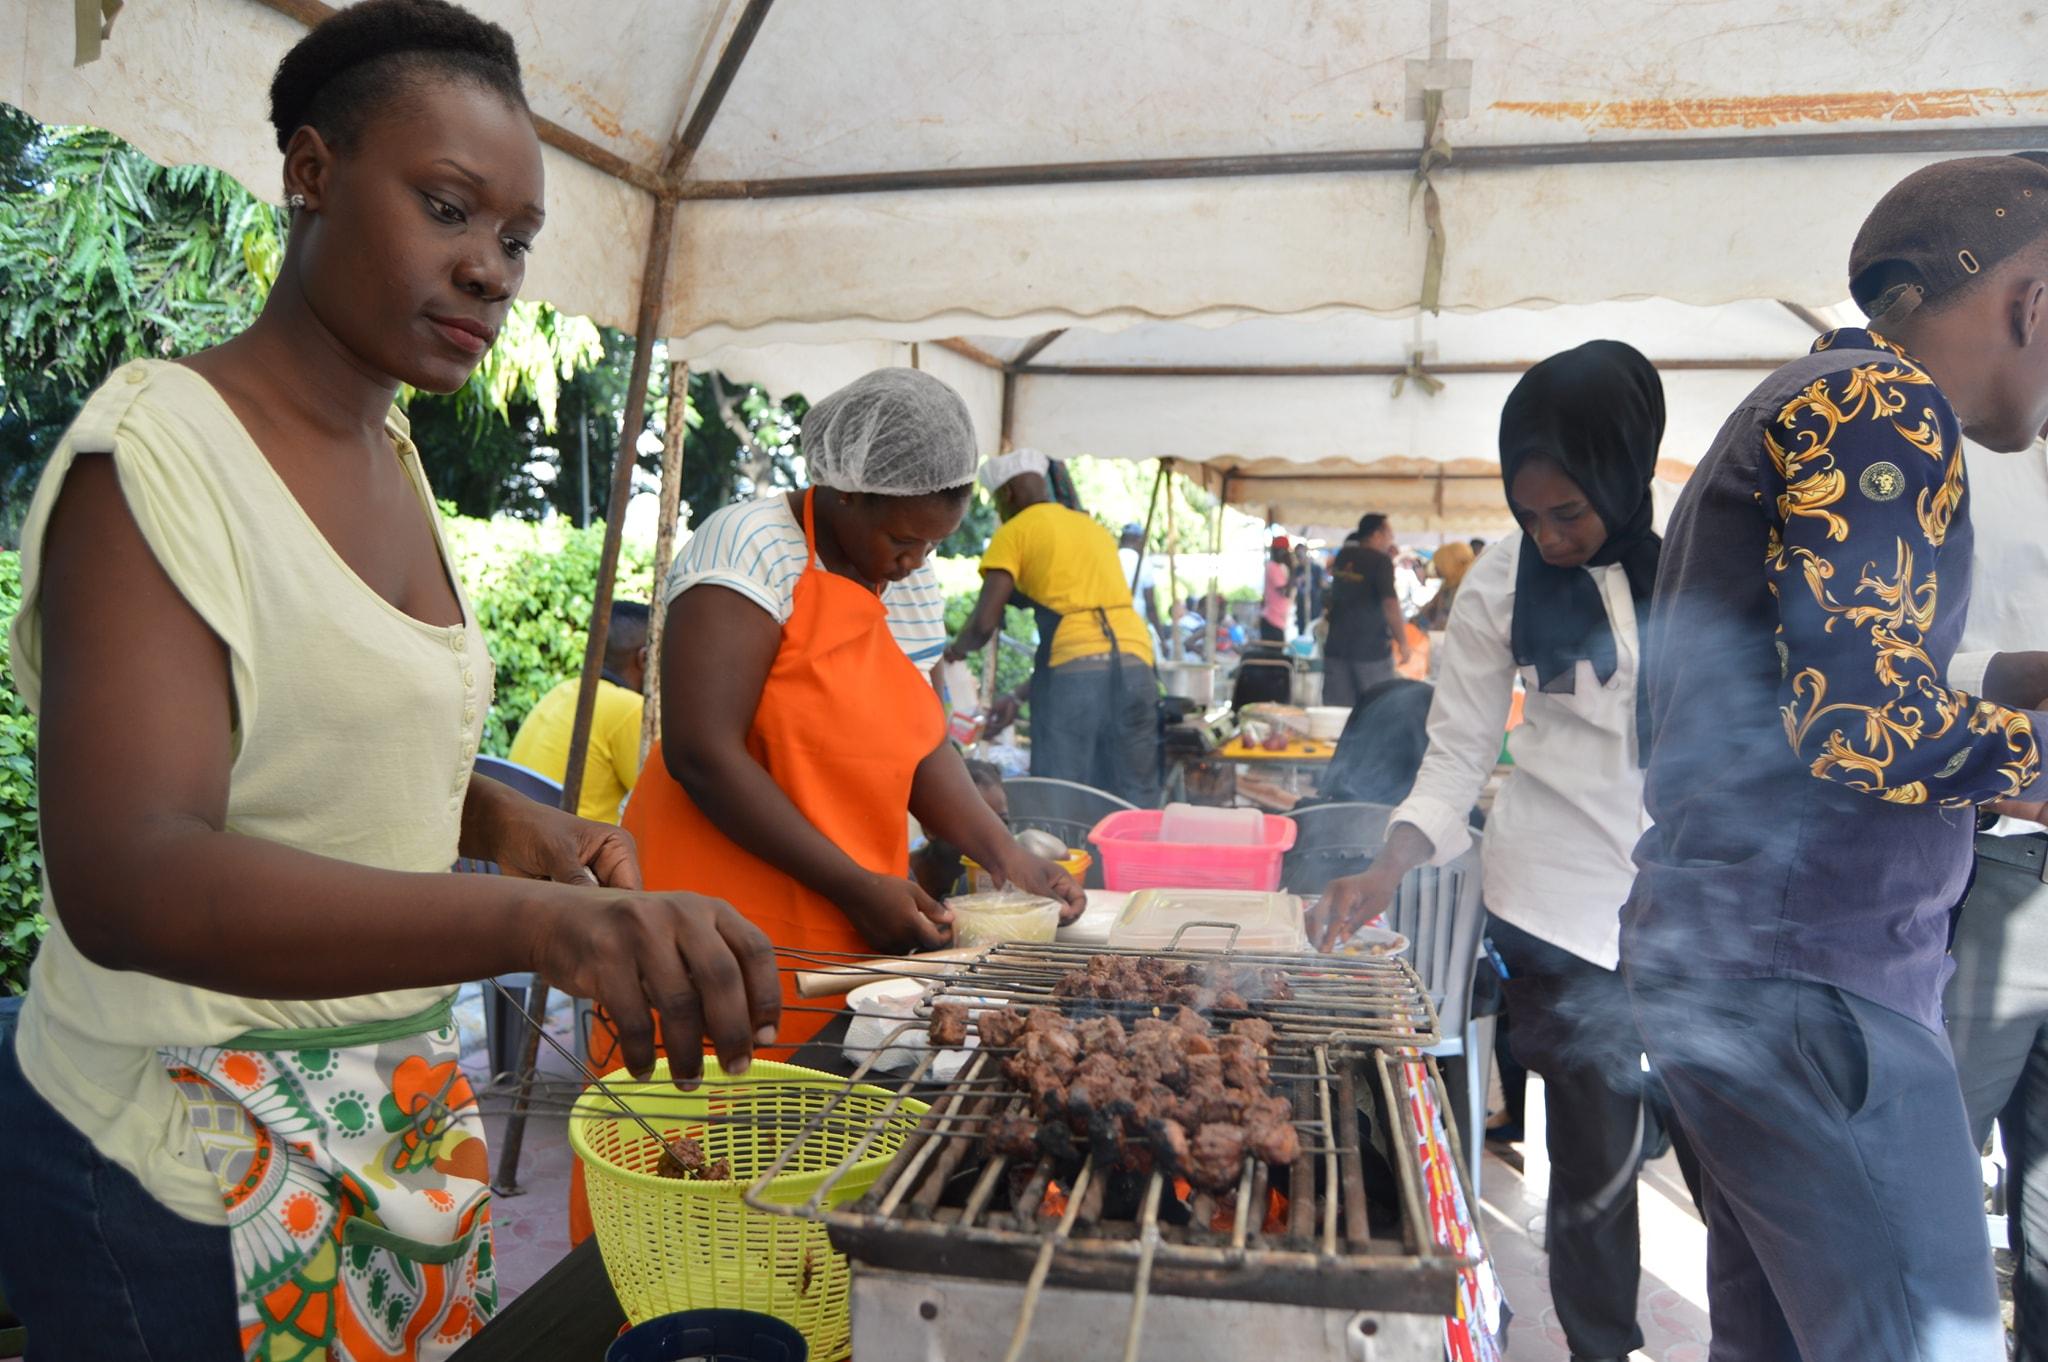
Hema nyingi zimepangwa. Watu walio ndani ya hema hizi wana shughuli mbalimbali. Wanawake wawili, wanaonekana kutengeneza nyama choma, ambazo zinapikwa.